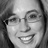
Emotion: happy